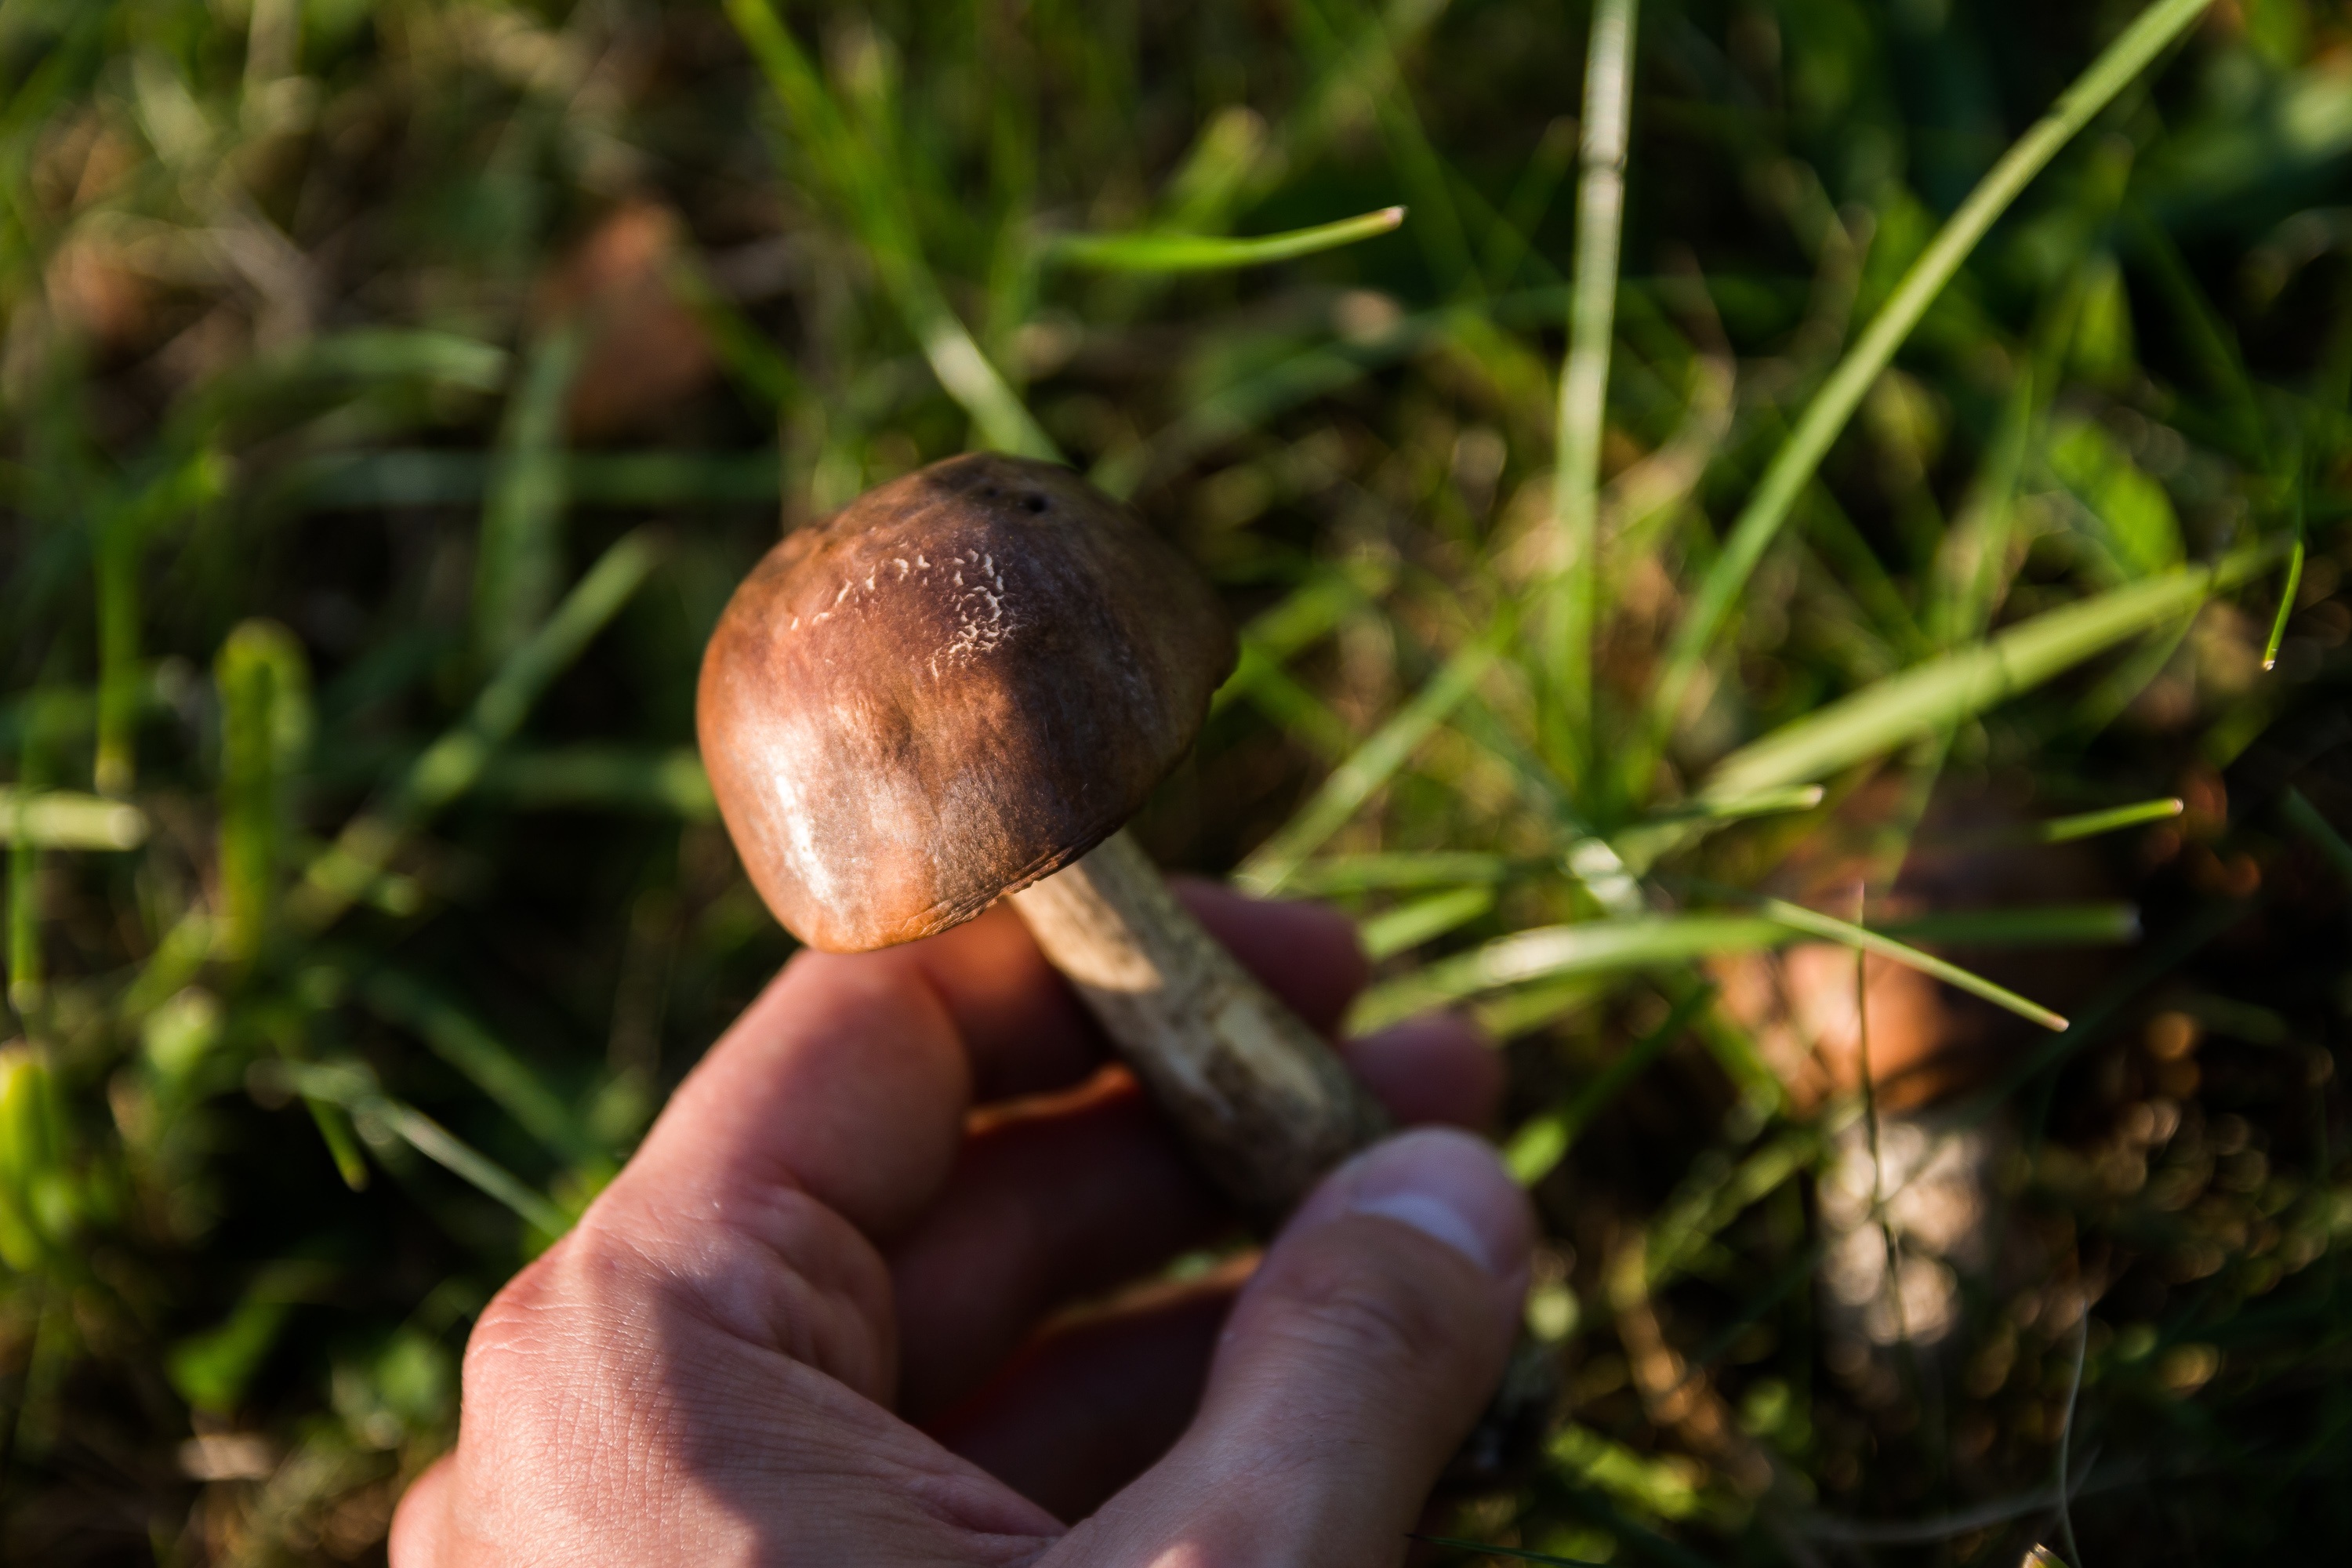
nature, forest, grass, lawn, flower, wildlife, green, produce, autumn, soil, botany, mushroom, flora, fungus, snail, mushrooms, woodland, collect, macro photography, the collection of, poisoning, agaricomycetes, penny bun